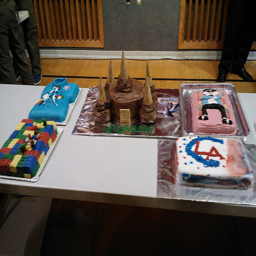
A table featuring various decorative cakes on trays.
Five birthday cakes all in different and unique shapes for kids.
The table has five cakes that are decorated on it.
Five decorated cakes are on a white table.
five cakes with designs on them sitting on tin foil on a table.